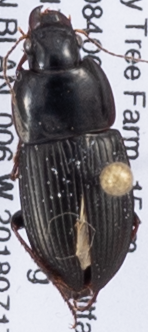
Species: Anisodactylus dulcicollis
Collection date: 2018-07-17
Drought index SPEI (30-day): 0.924
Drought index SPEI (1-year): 1.28
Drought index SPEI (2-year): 1.01